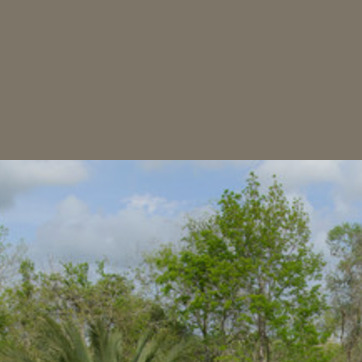
Material: sky